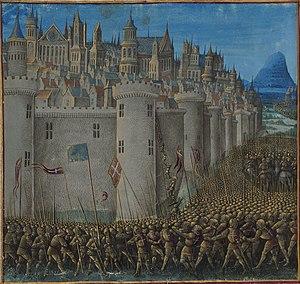
La séparation des Églises d'Orient et d'Occident, également appelée grand schisme d'Orient par les catholiques, schisme de Rome par les orthodoxes, et schisme de 1054 par les historiens, est l’éloignement progressif puis la rupture entre les Églises qui s’étaient, sous l'impulsion du Basileus Justinien, constituées en « Pentarchie » dans l’Empire romain d'Orient et ses États successeurs.